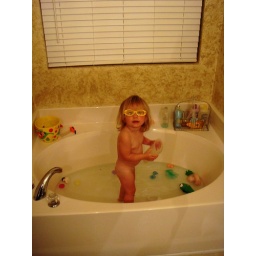
Lilly in the tub with her cool girl glasses